In Bed with Victoria

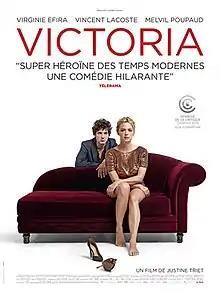
Film poster

In Bed with Victoria (original title: Victoria) is a 2016 French romantic comedy-drama film directed by Justine Triet. It was screened in the Critics' Week section at the 2016 Cannes Film Festival where the lead animal actor, Jacques, won the Grand Jury Prize, Palm Dog. The film received five nominations at the 42nd César Awards. Efira received a Magritte Award for Best Actress at the 7th Magritte Awards for her performance in the film.